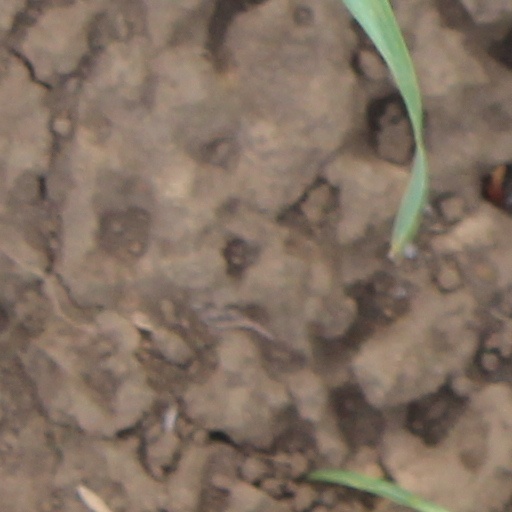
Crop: wheat